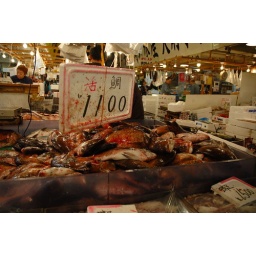
bodies pile high in the fish market